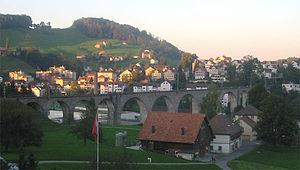
Herisau est une commune suisse, chef-lieu du canton d'Appenzell Rhodes-Extérieures. Herisau est Ville alpine de l'année 2003.